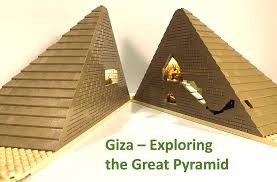
Landmark: Pyramids of Giza